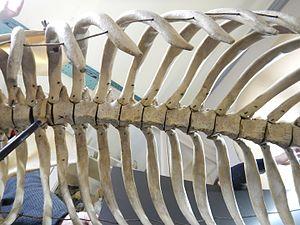
Squelette de lamantin, musée d'histoire naturelle de Lille.
Les lamantins sont un genre de gros mammifères aquatiques herbivores, au corps fuselé, vivant en eaux littorales peu profondes, dans les lagunes ou l'embouchure des fleuves et les marais côtiers de la zone tropicale de l'Atlantique. Ce sont des animaux paisibles qui ont besoin d'une eau d'au moins 20 °C pour vivre.